Cold Ashton

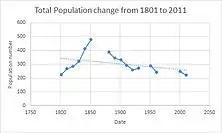

The time series shows how, from 1801 to 1851, Cold Ashton grew in total population size by over double to nearly five hundred. After then, however, the graph highlights how after almost every ten-year period there has been a fall in total population. This has resulted in population density falling to 0.2 (number of persons per hectare) as of 2011, much lower than the South Gloucestershire average of 5.3 and national average of 4.1.